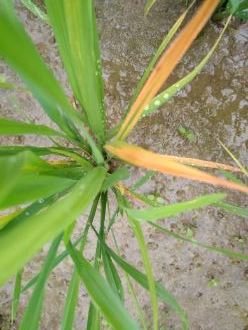
Disease: Tungro